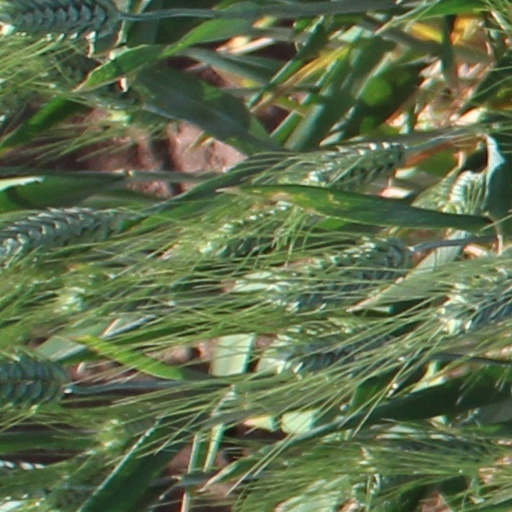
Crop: wheat